Patrick McGunigal

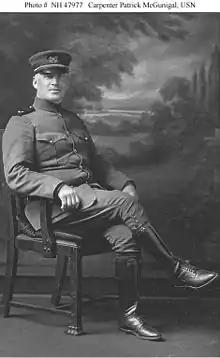
Patrick McGunigal, Medal of Honor recipient

Patrick McGunigal (May 30, 1876 – January 19, 1936) was a sailor in the United States Navy who received the Medal of Honor for his actions during World War I.